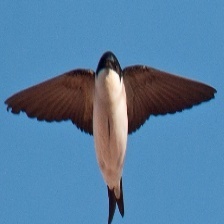
Species: COMMON HOUSE MARTIN
Scientific name: DELICHON URBICUM